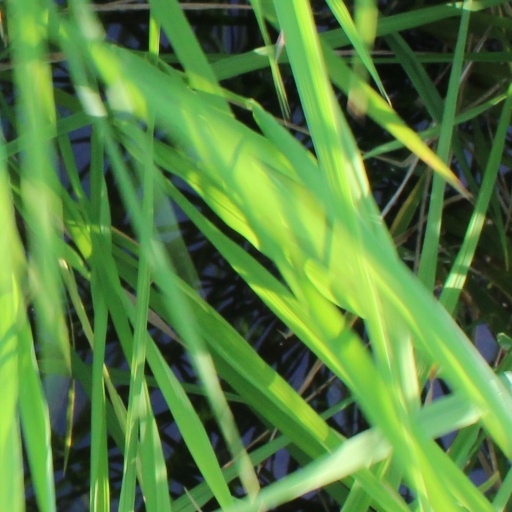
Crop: rice